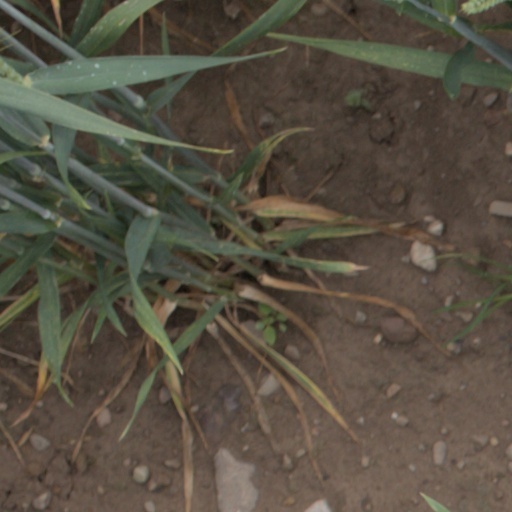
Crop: wheat